Wellens' syndrome

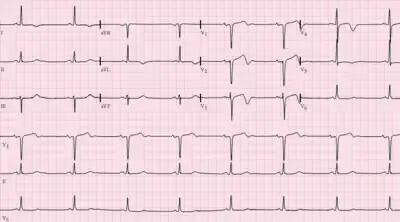
EKG of a 69-year-old black male with Wellens' syndrome. Visible in leads V1-V4, here with a biphasic T-wave with negativisation.

Wellens' syndrome is an electrocardiographic manifestation of critical proximal left anterior descending (LAD) coronary artery stenosis in people with unstable angina. Originally thought of as two separate types, A and B, it is now considered an evolving wave form, initially of biphasic T wave inversions and later becoming symmetrical, often deep (>2 mm), T wave inversions in the anterior precordial leads.